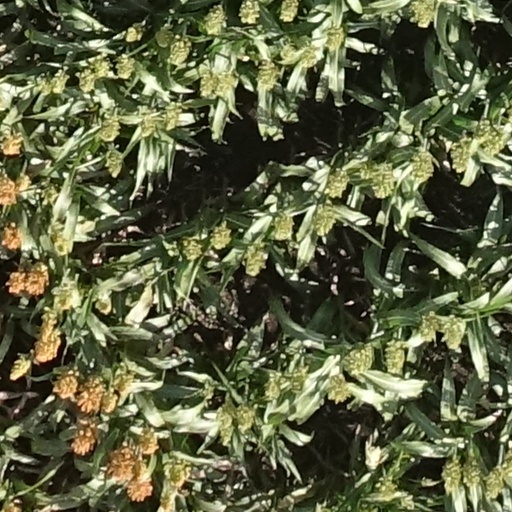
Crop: sorghum